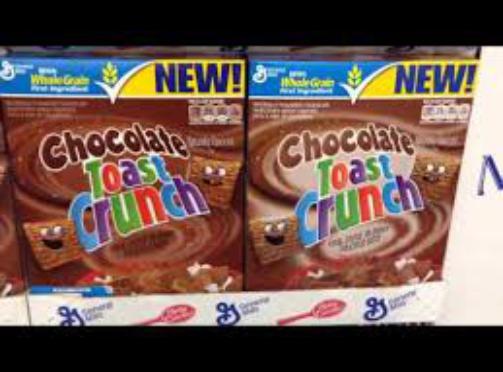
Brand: Chocolate Toast Crunch
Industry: Food